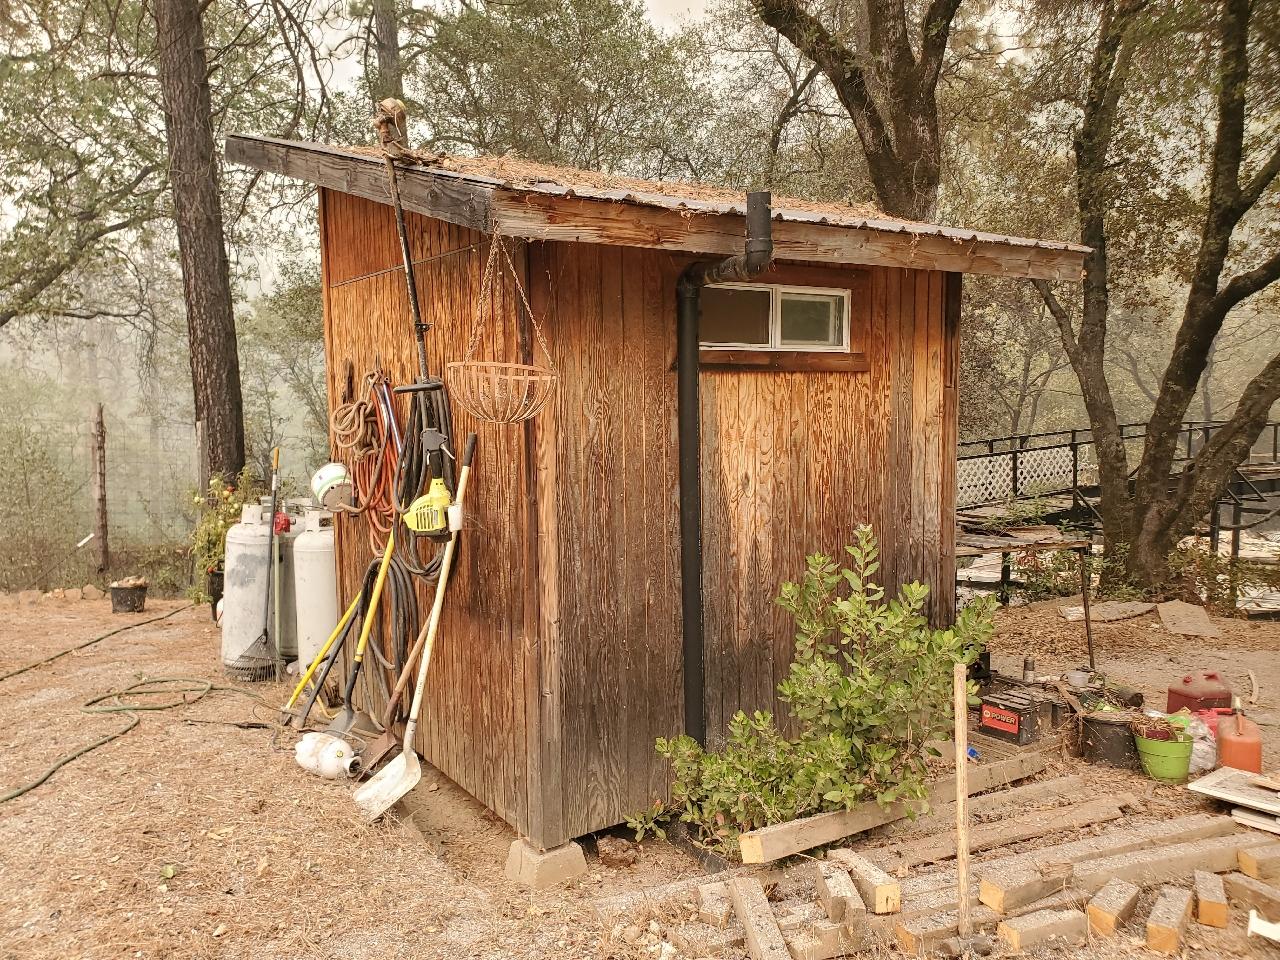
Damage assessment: no_damage